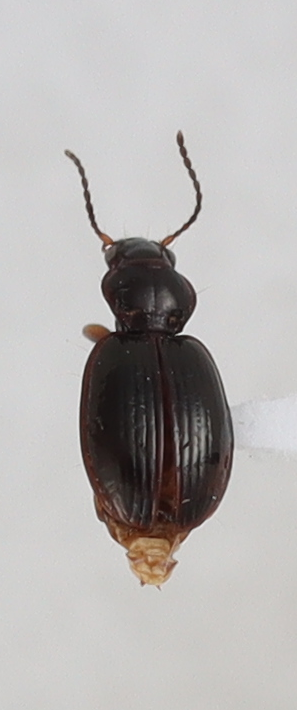
Scientific name: Mecyclothorax konanus
Plot: 14
Trap: S
Collected: 20210908